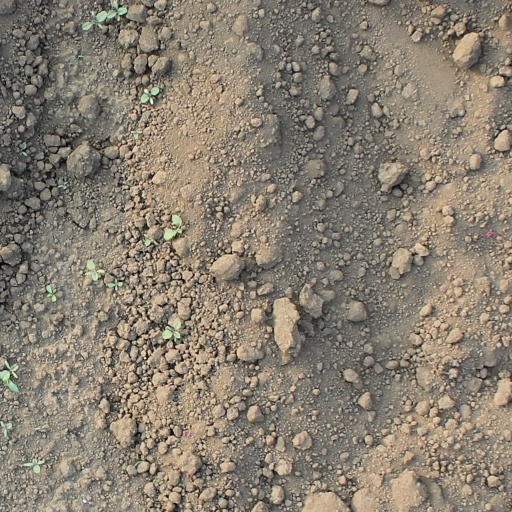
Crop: soybean